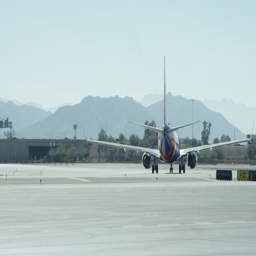
airplane taxiing on the runway .